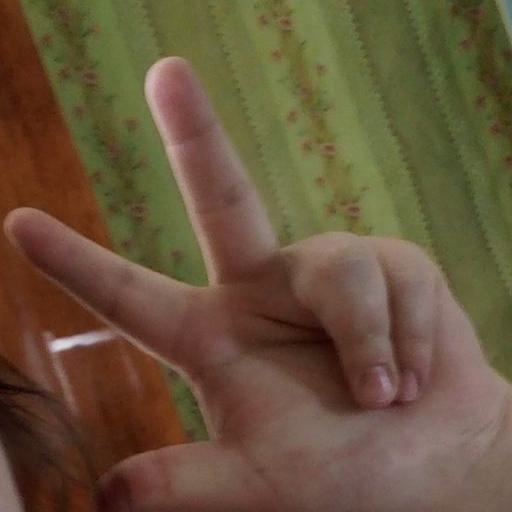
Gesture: three2